Jacint Morera

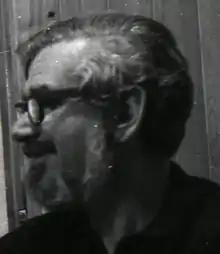
Jacint Morera

Morera, Jacint (16 November 1915 in Terrassa (Barcelona) – 1 July 1989 in Calonge (Girona)) was a painter, caricaturist, and muralist. He was a founding member of the First October Salon of Barcelona, 1948, at the Galeries Laietanes, along with Albert Ràfols Casamada, Antoni Tàpies, Francesc Todó, Pere Tort et al.